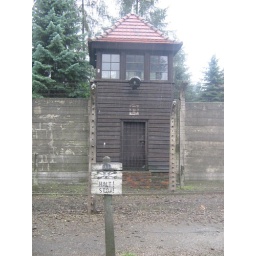
Many guard towers placed around the camp and are behind the fence. The sign reads &amp;quot;HALT! STOP!&amp;quot;